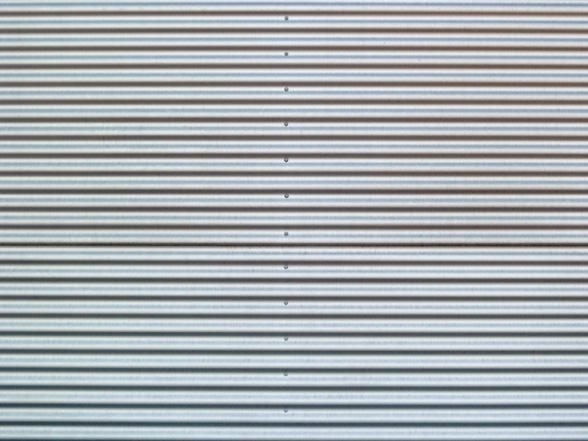
Texture: grooved